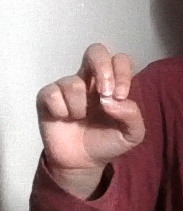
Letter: gaaf